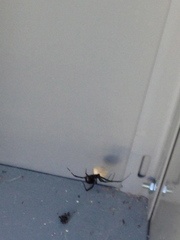
Species: Lactrodectus_hesperus